Murder of Graeme Thorne

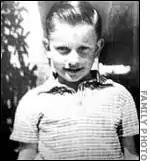
A family photo of Graeme Thorne

Graeme Thorne was an eight year old Australian boy, who was kidnapped and murdered in 1960. A month before the kidnapping, his parents, Bazil and Freda Thorne, who lived in a modest rented flat in the Sydney beachside suburb of Bondi, had won £100,000 in the newly conceived Opera House Lottery, designed to raise money for the construction of the now famous Sydney Opera House. This was a considerable amount of money in 1960, when it was customary to publish the names and addresses of lottery winners in the newspapers.